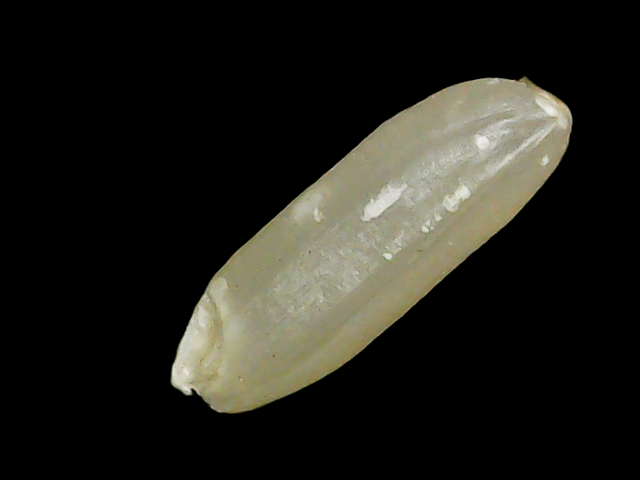
Rice variety: Binadhan11